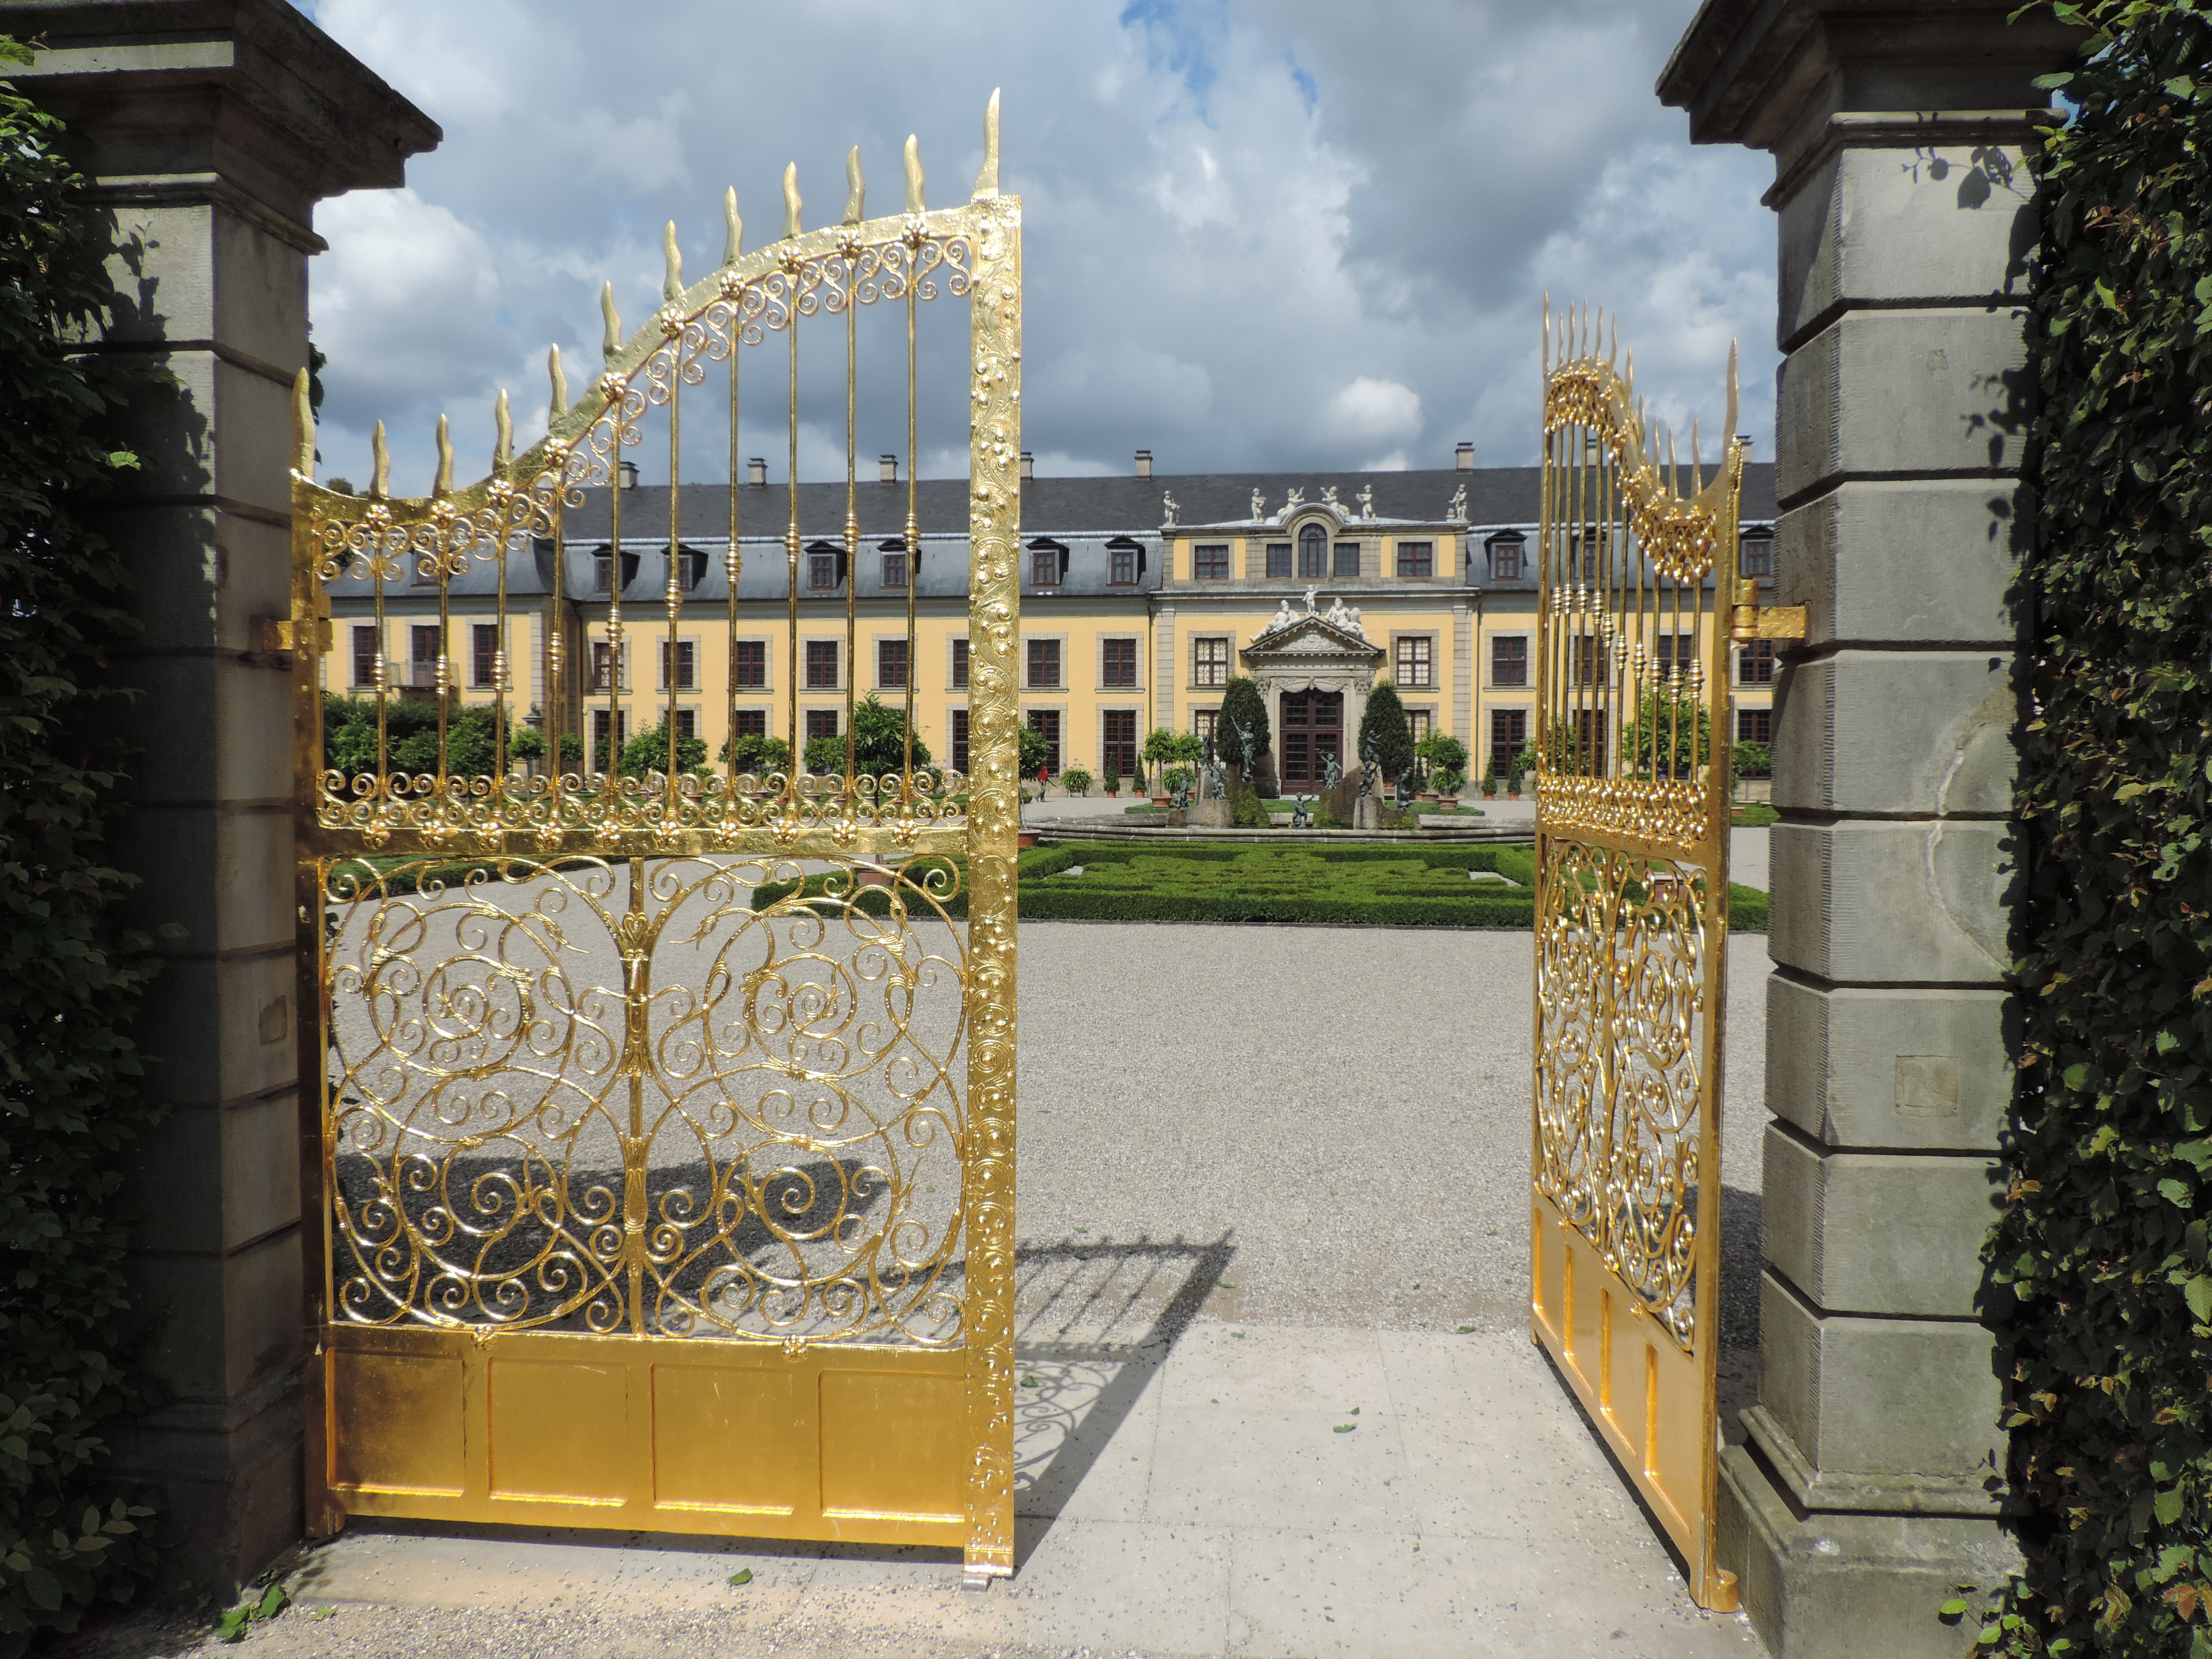
architecture, structure, mansion, palace, arch, column, landmark, facade, gate, courtyard, germany, estate, gates, baroque, hanover, ancient history